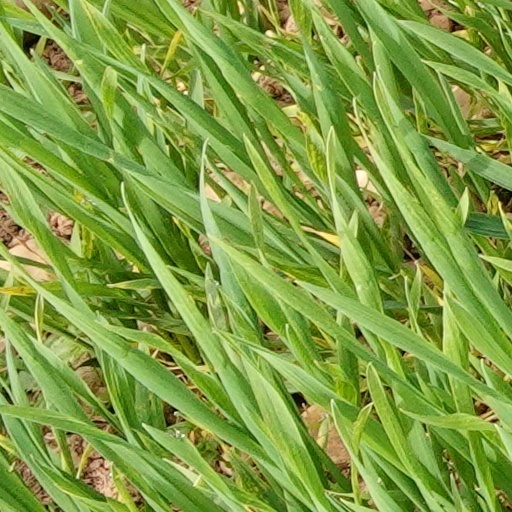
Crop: wheat